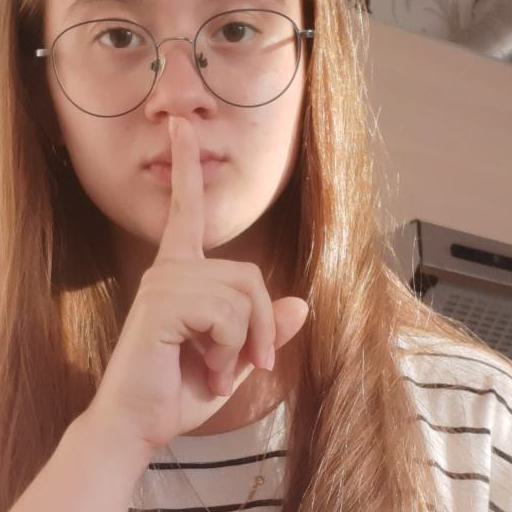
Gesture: mute